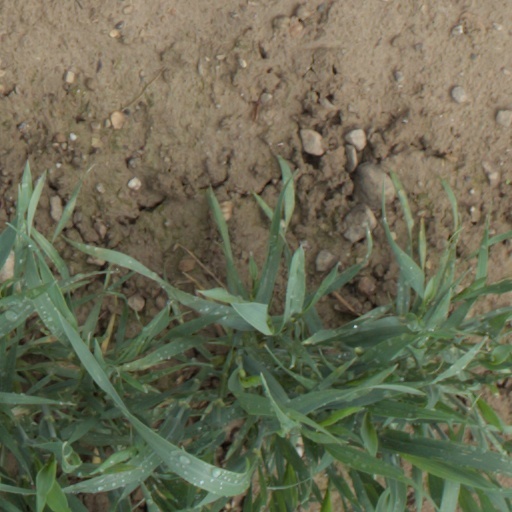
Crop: wheat